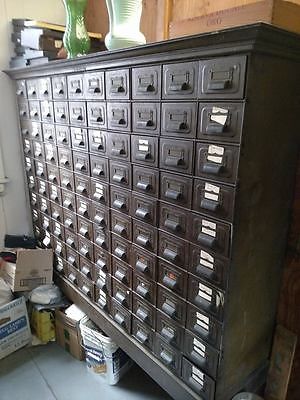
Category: cabinet